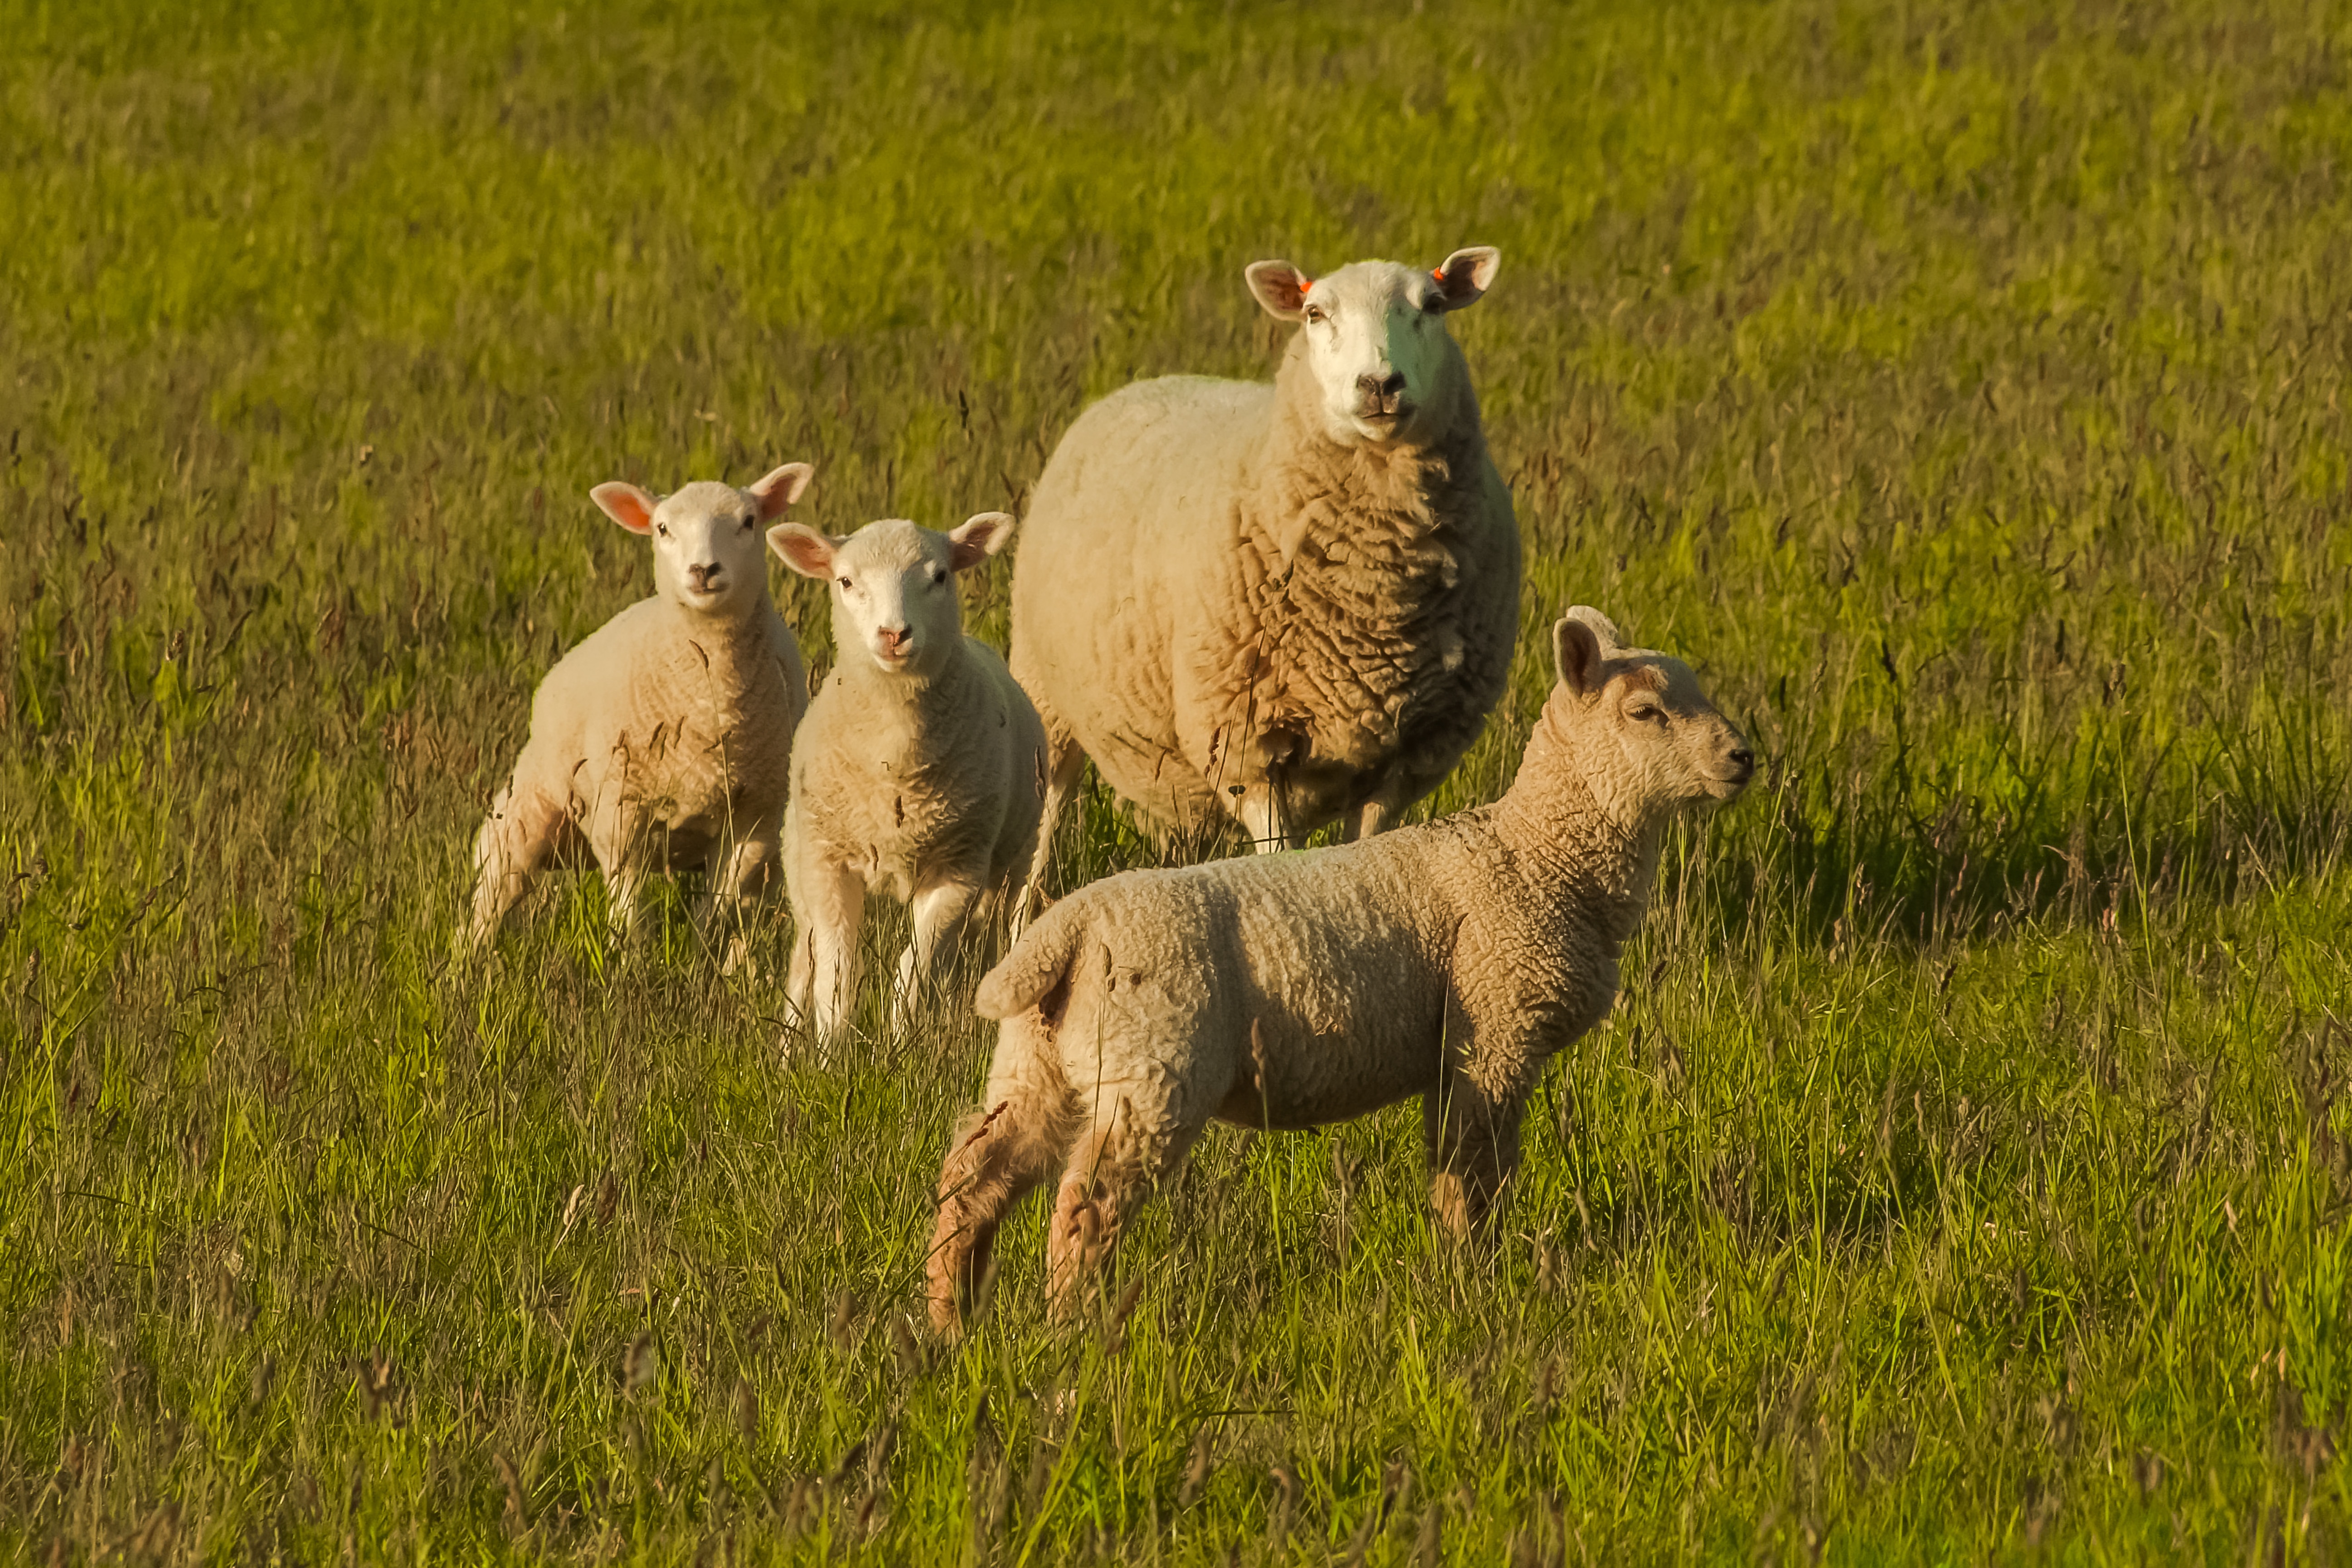
nature, grass, field, farm, meadow, prairie, wildlife, herd, pasture, grazing, sheep, mammal, fauna, family, grassland, animals, vertebrate, sheeps, camel like mammal